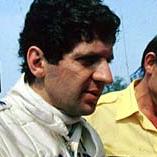
Age: 28